SM-65 Atlas

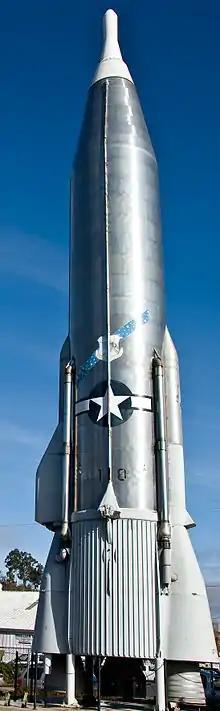
Atlas 2E missile, San Diego Aerospace Museum

The SM-65 Atlas was the first operational intercontinental ballistic missile (ICBM) developed by the United States and the first member of the Atlas rocket family. It was built for the U.S. Air Force by the Convair Division of General Dynamics at an assembly plant located in Kearny Mesa, San Diego.